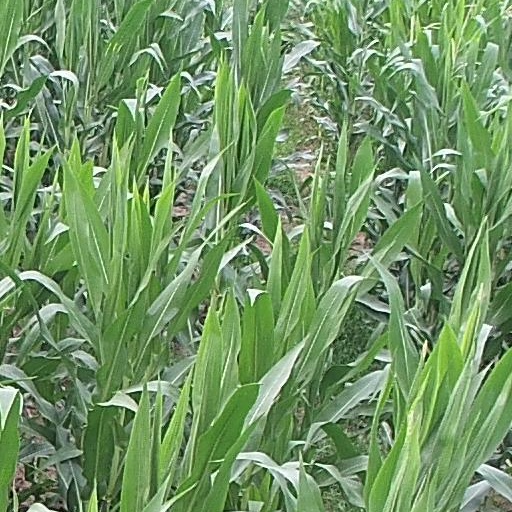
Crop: maize; corn